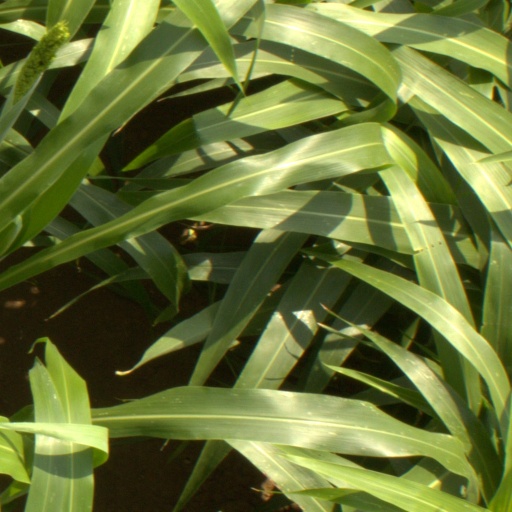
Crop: sorghum